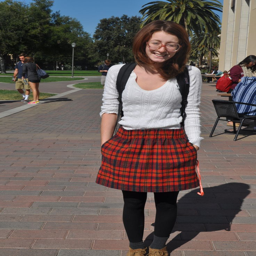
marina getting ready for western christian holiday with a sweater and plaid skirt